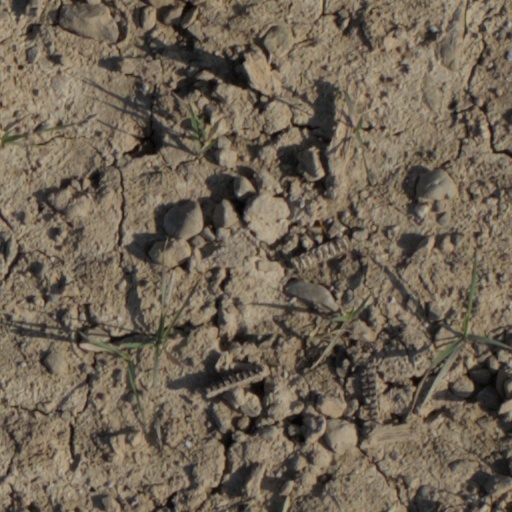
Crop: wheat